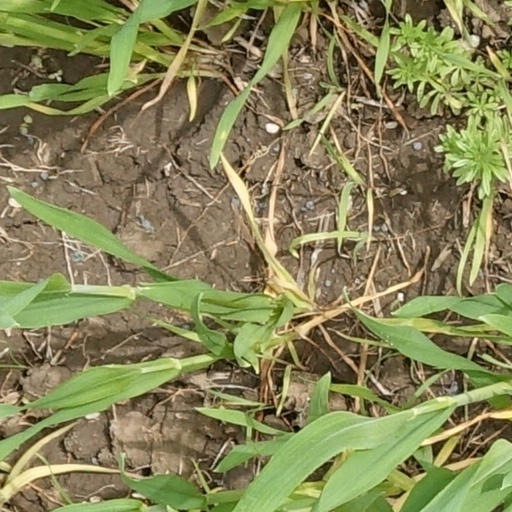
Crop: wheat